Twickenham Meadows

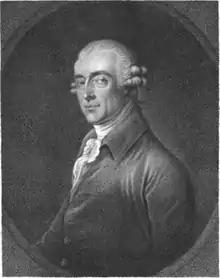
Richard Owen Cambridge

Sir Humphrey Lynde (1579–1636) an English lay Puritan controversialist and MP for Brecon acquired the estate in about 1616 and was responsible for the Jacobean house. Some frescoes and a fireplace surround dating from the middle of the 16th century were discovered when the house was demolished which suggests there may have been an earlier building. In 1630 the house came into the occupation of Joyce Carew, Countess of Totnes (1562–1637), widow of George Carew, 1st Earl of Totnes, who died 1629. She died in 1637, and the house was purchased by Sir Thomas Lawley, 1st Baronet (1586–1646) in 1638. After his death in 1646, the estate remained by the family until it was sold in 1657 to Sir Joseph Ashe, 1st Baronet (1617–1686). He was succeeded in 1687 by his son Sir James Ashe, 2nd Baronet (1674–1733). The baronet died in 1733, leaving an only daughter Martha, who had married Joseph Windham (1683–1746), who adopted the name Windham Ashe to succeed to the property. He enlarged the house and built the west front. After his death in 1747 Martha stayed at the house for two years until her death in 1749, when it was bought by Valens Comyn MP for Hindon. He died two years later and the estate was acquired by Richard Owen Cambridge (1717–1802), a celebrated poet. After he died in 1802 the house was occupied by his daughter Charlotte, and then in 1823 by his son George Owen Cambridge (1756–1841), who was an archdeacon.